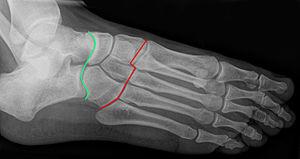
L'articulation de Chopart, ou articulation médio-tarsienne, est l'articulation qui joint les os du tarse antérieur aux os du tarse postérieur.
François Chopart, né le 30 octobre 1743 à Paris et mort le 9 juin 1795 dans la même ville, est un chirurgien français.